War on poverty

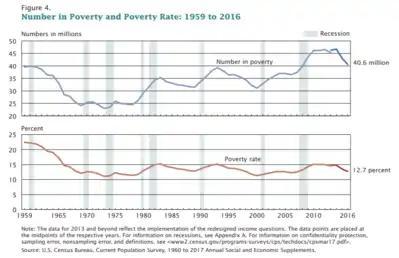
Number in Poverty and Poverty Rate: 1959 to 2015. United States.

Some economists have claimed that the war on poverty did not result in a substantial reduction in poverty rates. Other critics have further claimed that Johnson's programs made poor people too dependent on the government. Other scholars have disputed these criticisms. The effectiveness of the war on poverty was limited by American involvement in the Vietnam War, which consumed the country's economic resources.